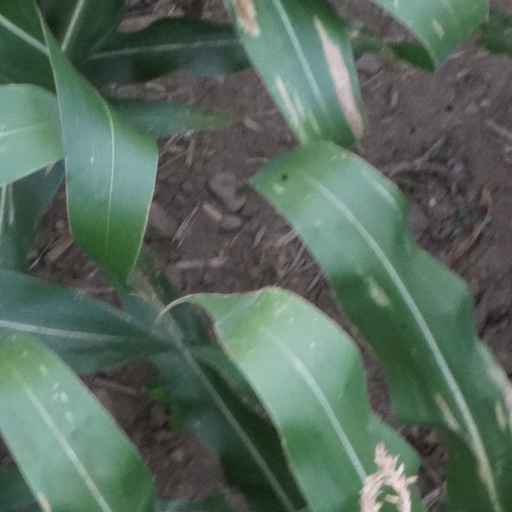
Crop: maize; corn